Early modern Switzerland

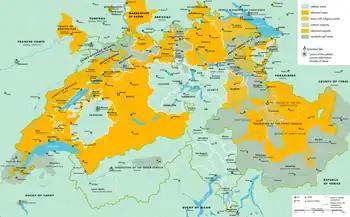
Religious division of the Old Confederacy during the 17th and 18th centuries

At the Treaty of Westphalia in 1648, the Swiss Confederacy attained legal independence from the Holy Roman Empire, although it had been "de facto" independent since the Swabian War in 1499. With the support of the Duke of Orléans, who was also prince of Neuchâtel and the head of the French delegation, Johann Rudolf Wettstein, the mayor of Basel, succeeded in getting a formal exemption from the empire for all cantons and associates of the confederacy.